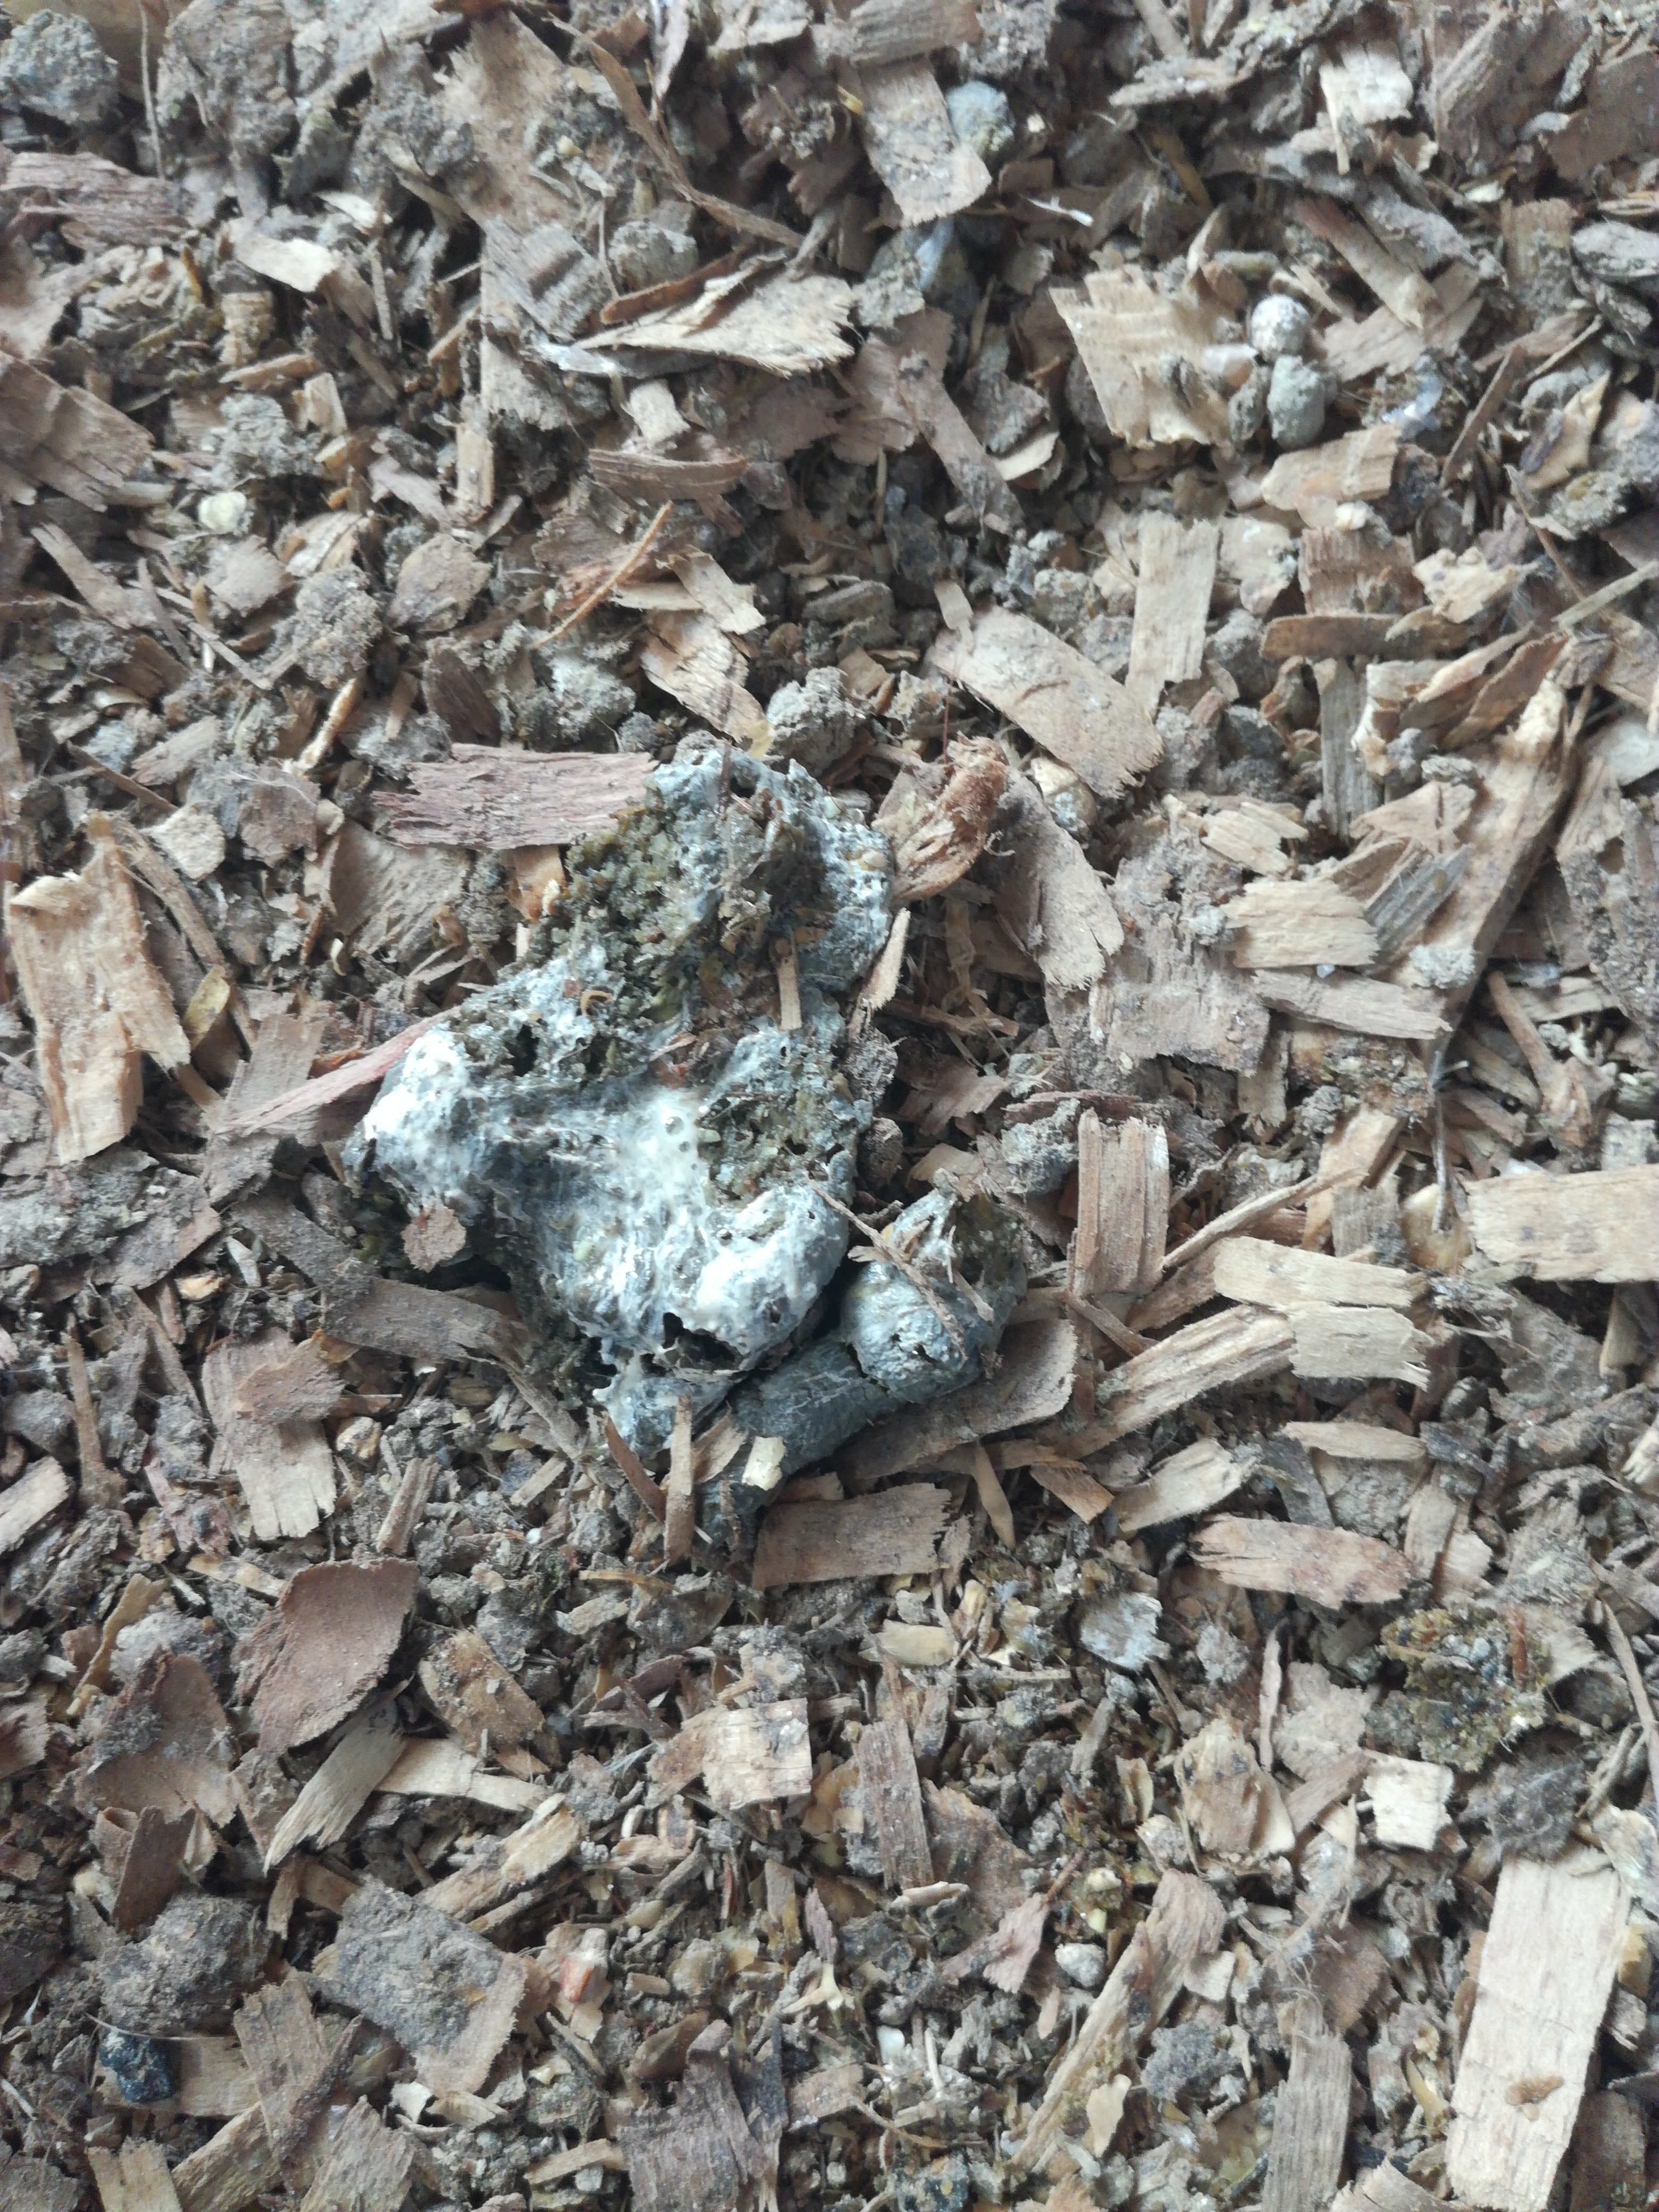
PCR-confirmed diagnosis: Healthy